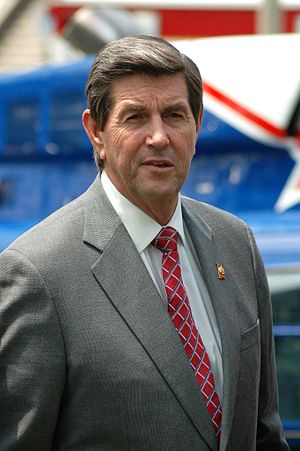
Bob Riley
"Robert Renfroe ""Bob"" Riley er en amerikansk politiker, der var den 54. guvernør i den amerikanske delstat Alabama fra 2003 til 2011.